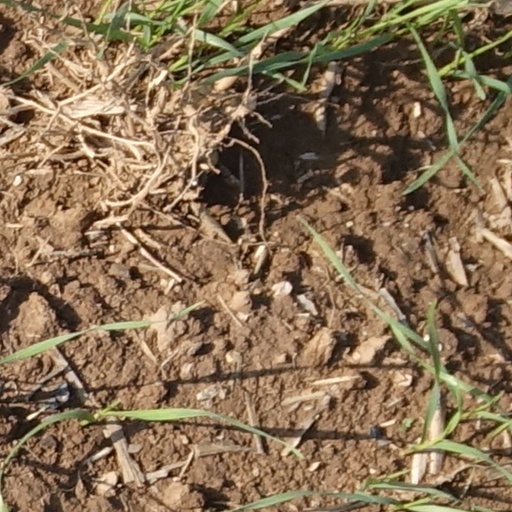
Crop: wheat